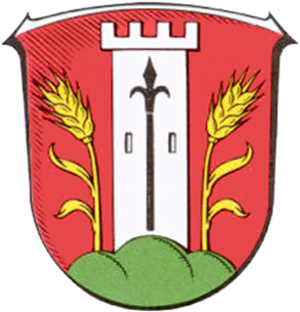
Frielendorf est une municipalité allemande située dans l'arrondissement de Schwalm-Eder et dans le land de la Hesse. Elle se trouve à 9 km au sud-ouest de Homberg.